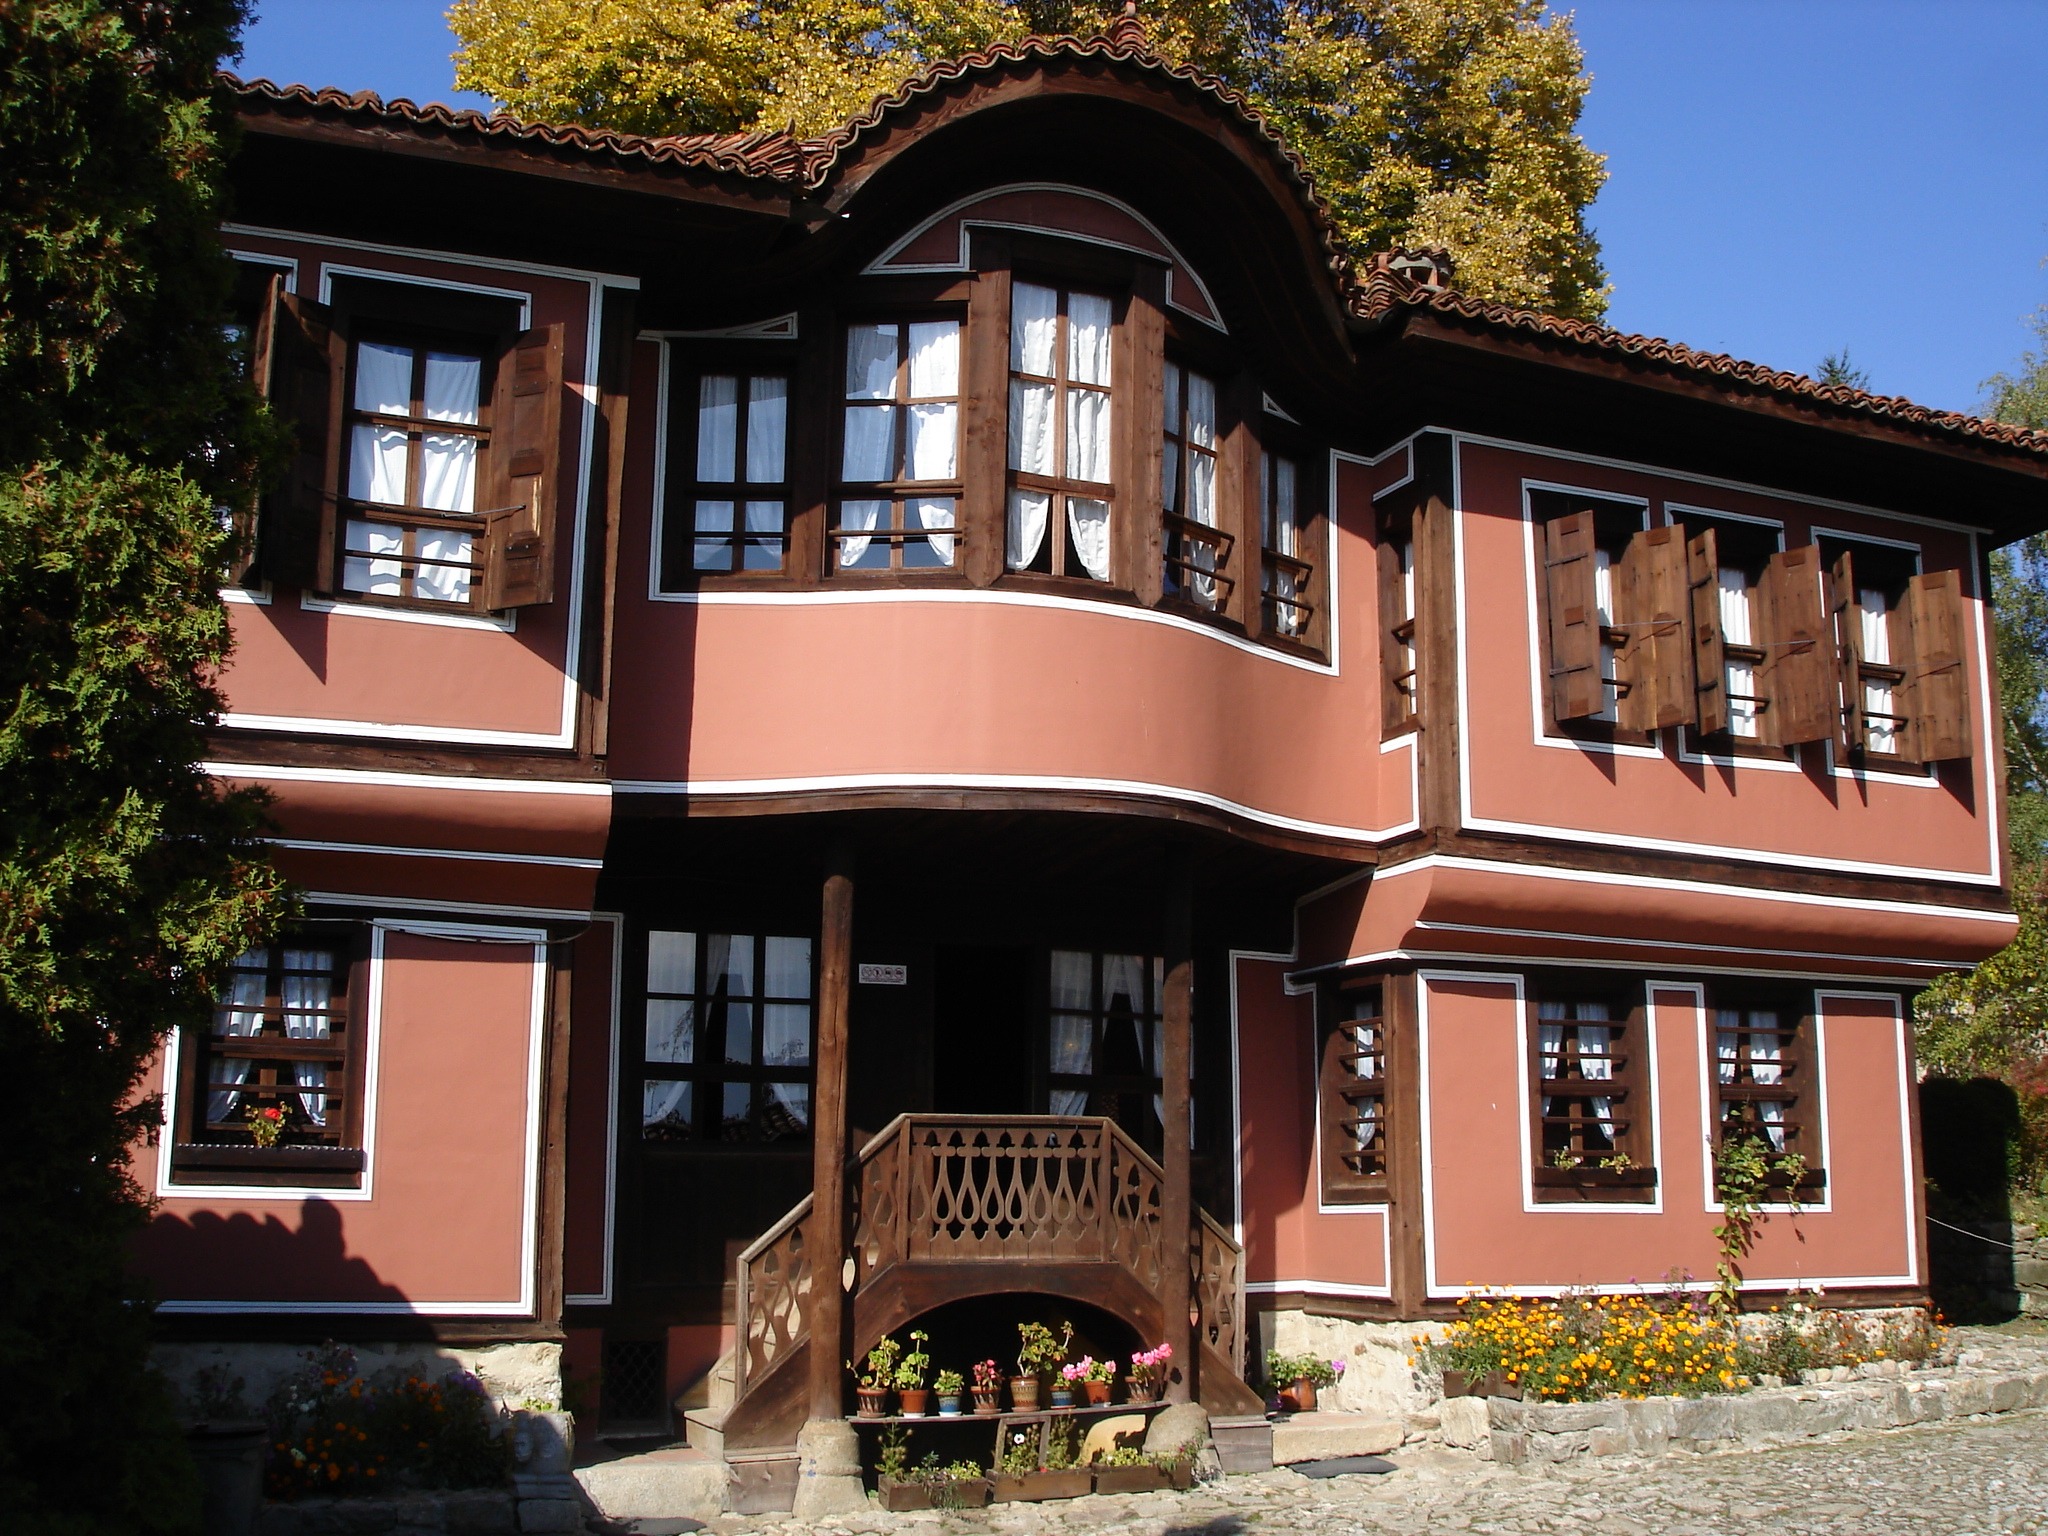
architecture, structure, villa, mansion, house, building, old, city, home, cottage, landmark, facade, property, historic, tourism, design, estate, bulgaria, neighbourhood, real estate, architecture design, residential area, outdoor structure, koprivshtitsa, kableshkova kashta